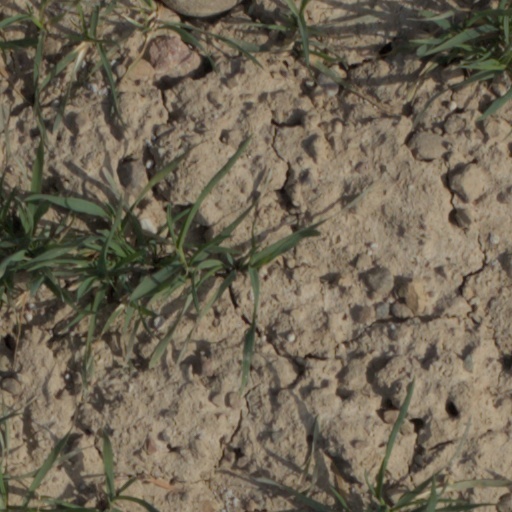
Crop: wheat